Sir Abdool Raman Osman State College

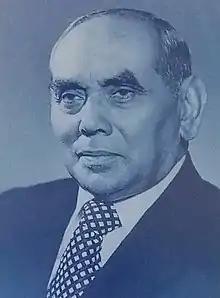
Sir Abdool Raman Osman, the school's namesake

The school welcomed its first students in 1996. Following that, more blocks were added and by the end of 1997, the school became a complex with a ground area of . It was converted into a Form Six school in 2002.